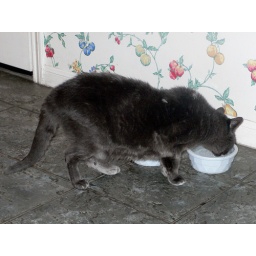
Marty in the dog bowl - Oct0912of12-11